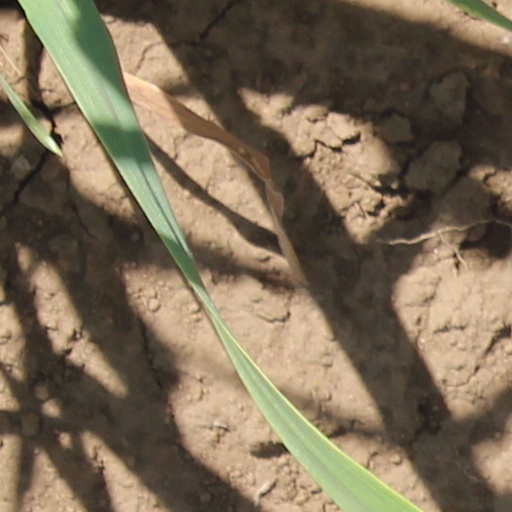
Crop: wheat